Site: brandenburg
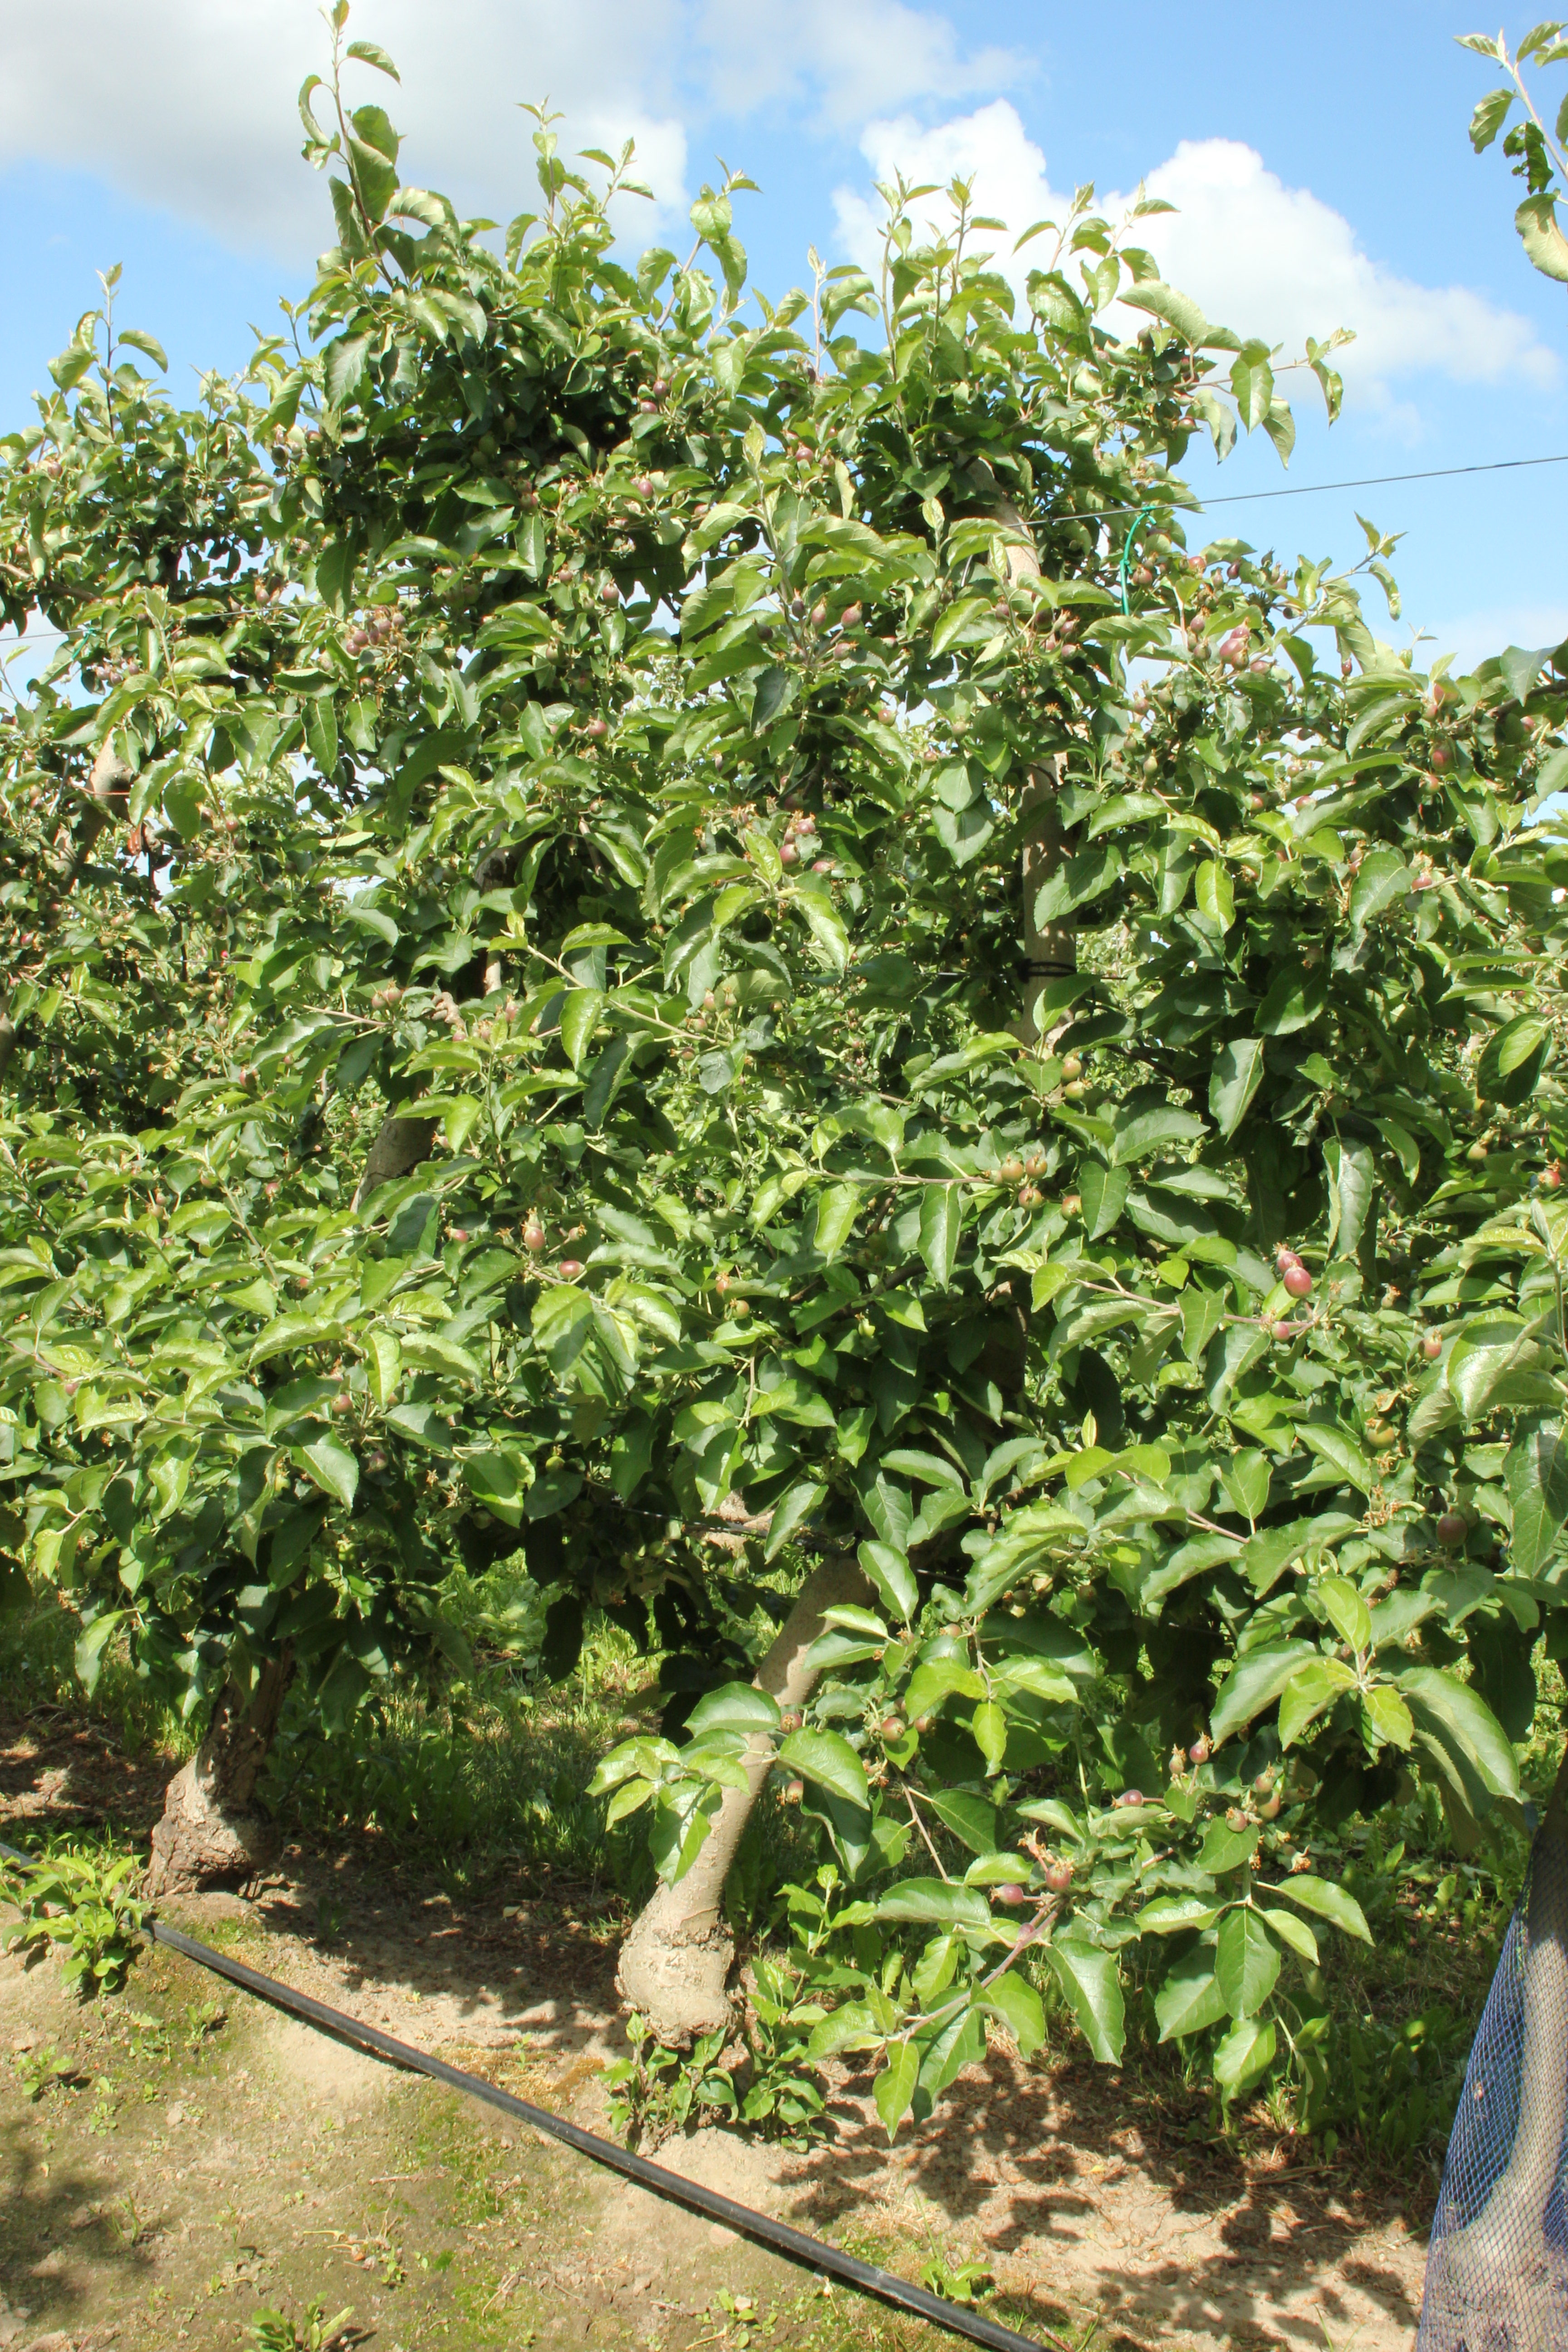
Growth stage (BBCH 72): Development of fruit